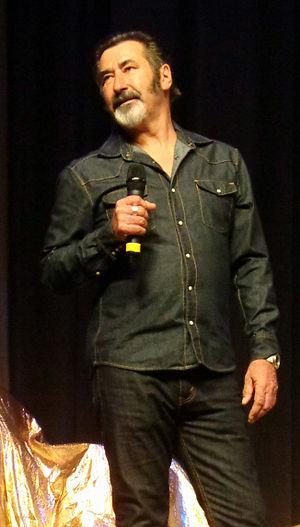
William Kircher, né le 23 mai 1958, est un acteur néo-zélandais.